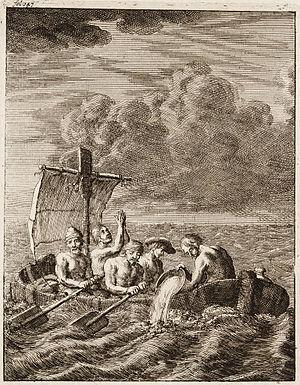
Gravure hollandaise ancienne. ""Vlucht van 5 Engelse slaven uit Algiers in een kleine roeiboot"". Evasion de 5 esclaves anglais d'Alger à bord d'une petite trainière."